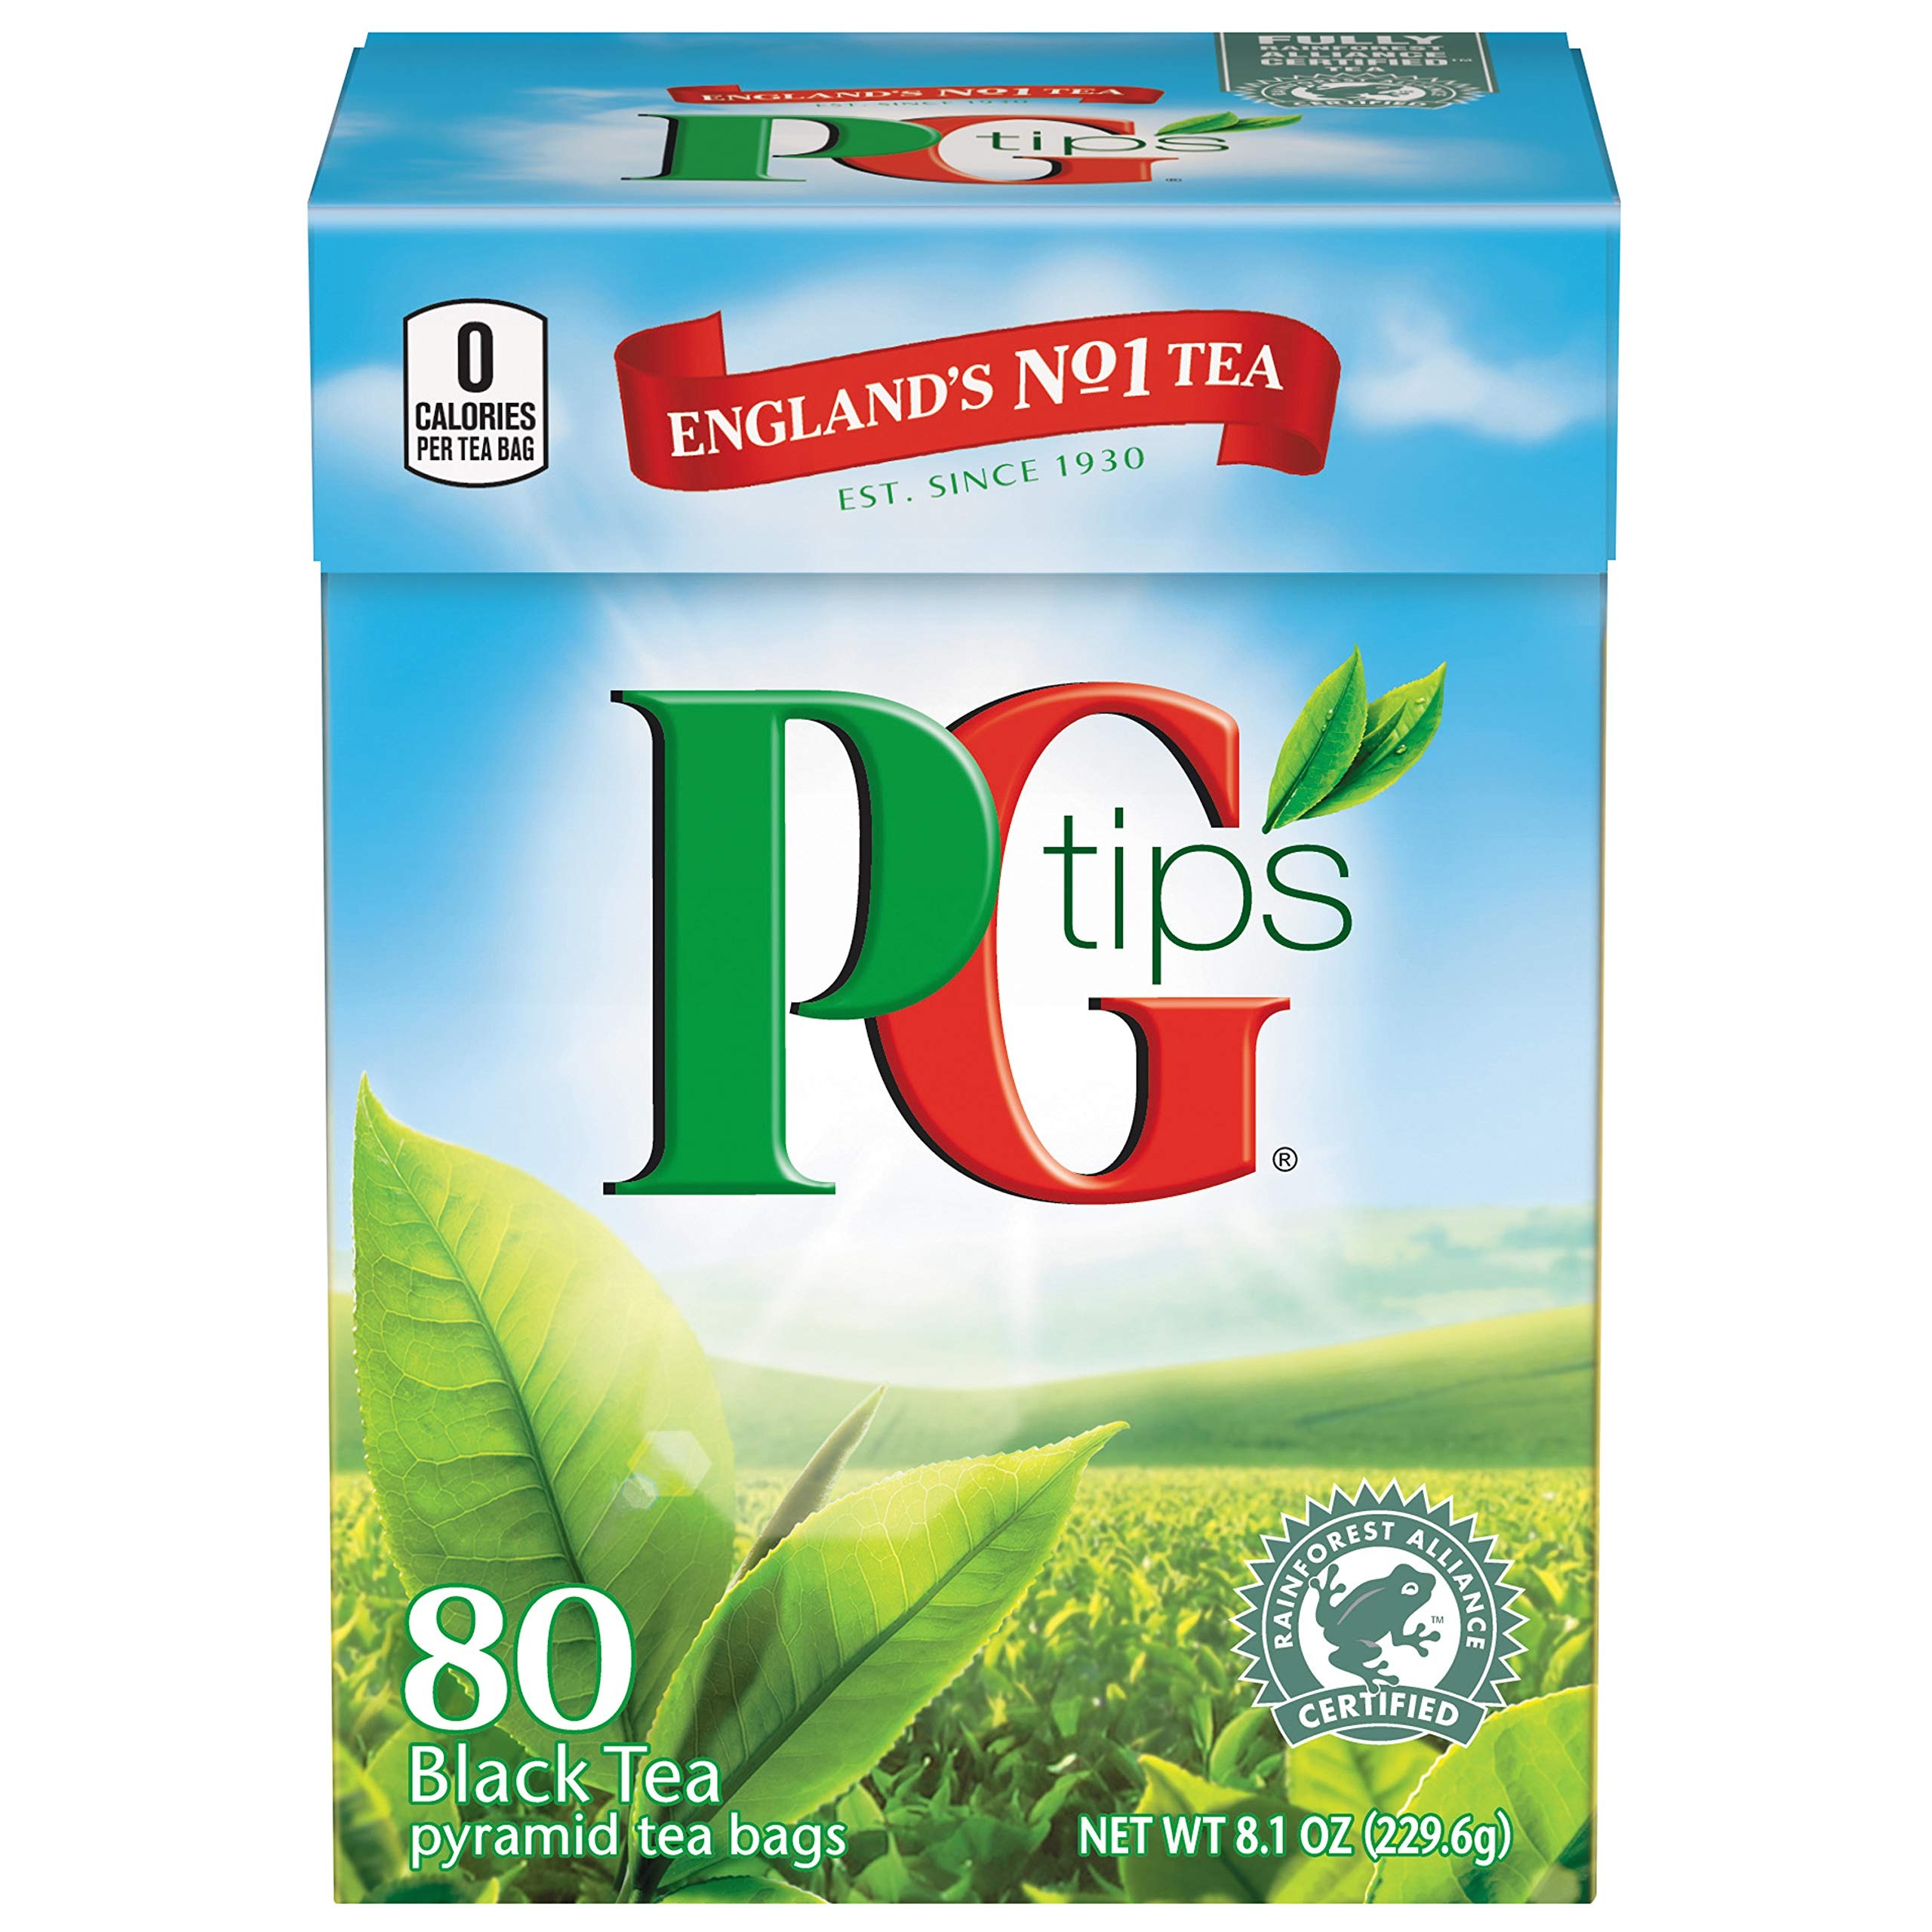
Item Name: PG Tips Black Tea Pyramids, 80 Count
Bullet Point 1: 80 count box of PG tips black tea
Bullet Point 2: England's number one tea
Bullet Point 3: Made from the highest quality and most flavorful top two leaves and bud of the tea plant
Bullet Point 4: Pyramid shaped teabag acts like a miniature teapot, giving the leaves more room to move
Bullet Point 5: Harvested from tea grown in Ceylon in Kenya
Value: 80.0
Unit: Count

Price: 10.32